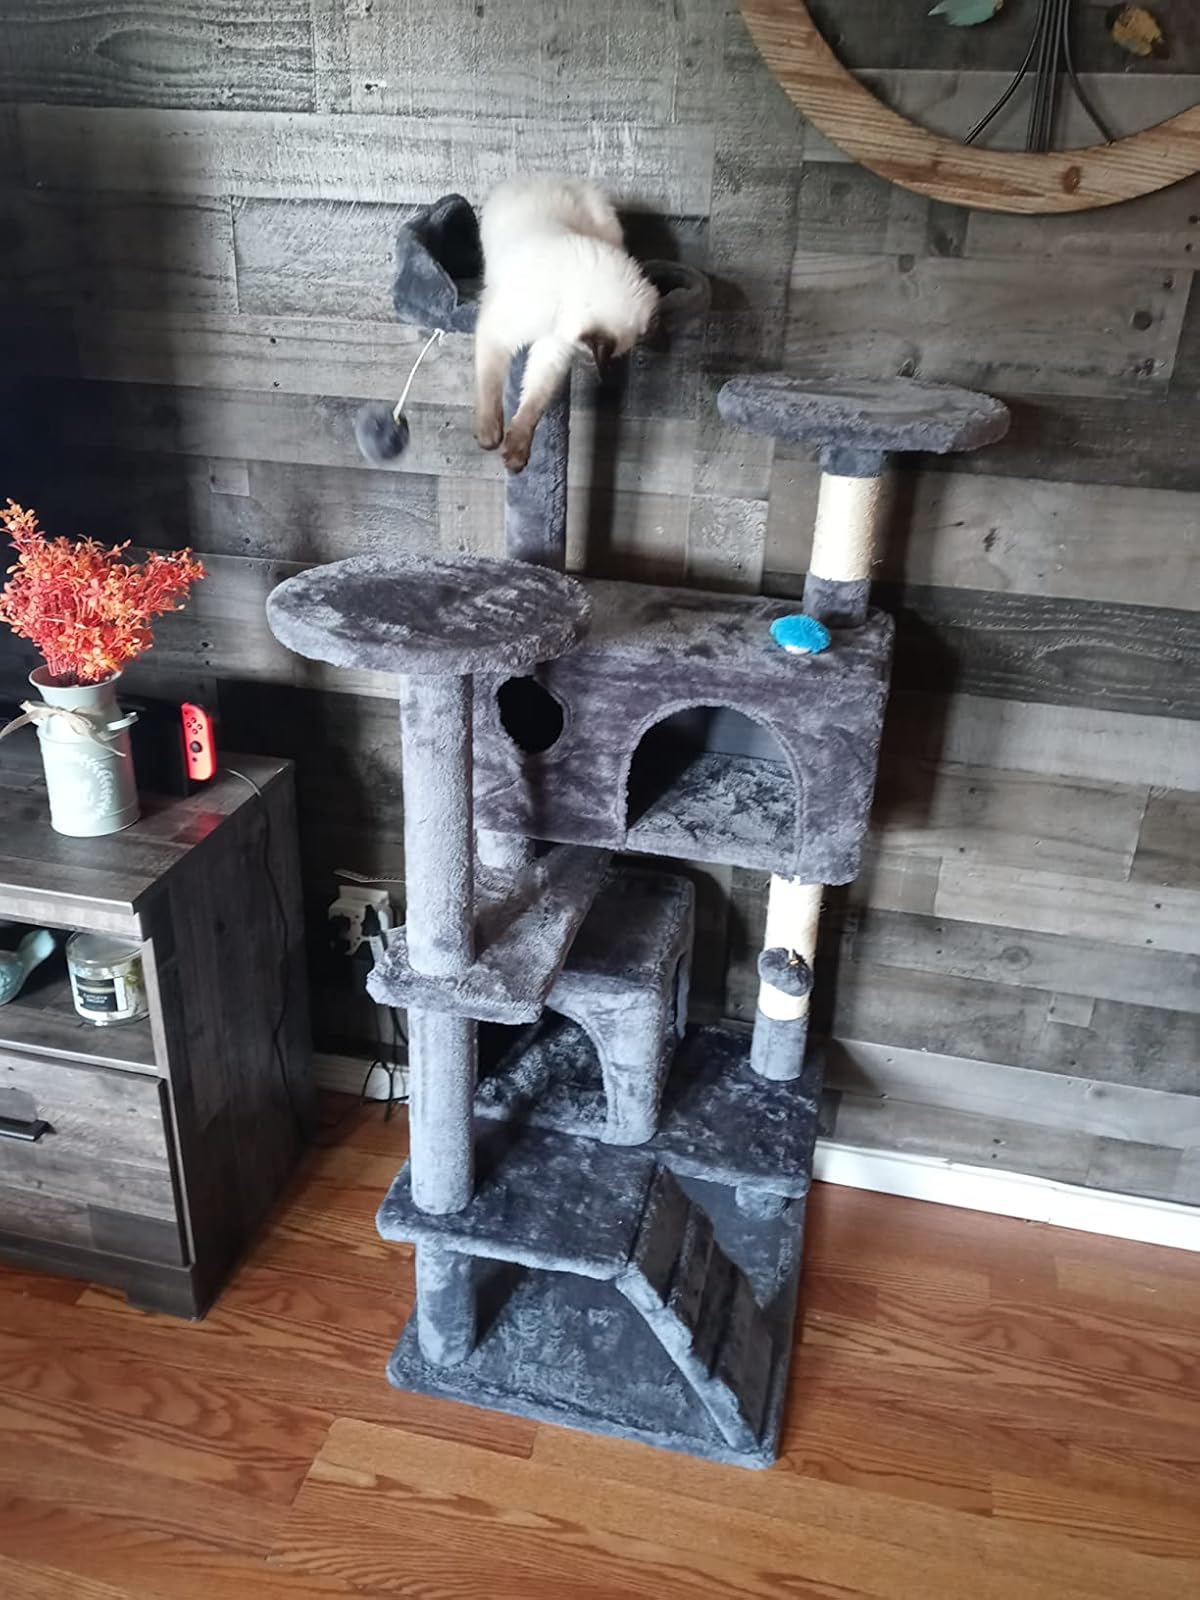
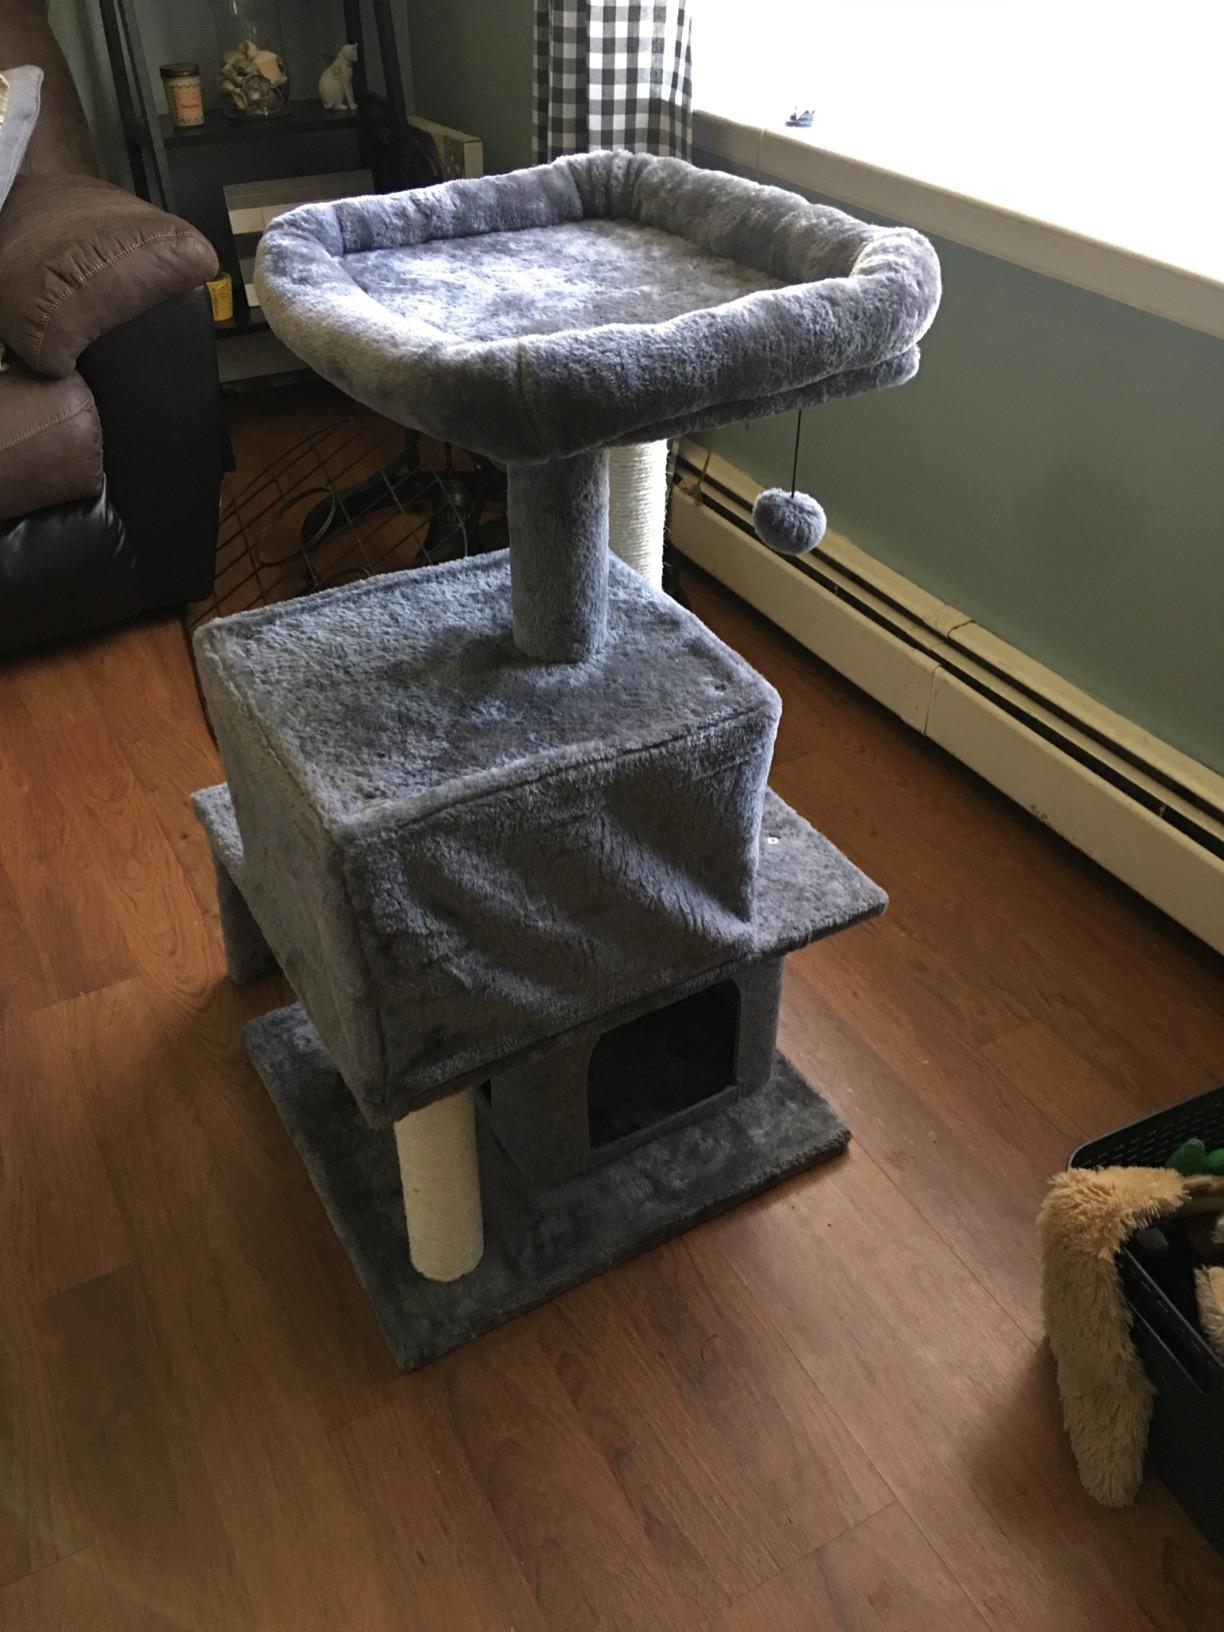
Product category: items_cat tree
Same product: no